Sri Datta Darsanam

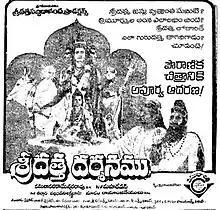
Theatrical release poster

Sri Datta Darsanam is a 1985 Telugu-language biographical film directed by Kamalakara Kameswara Rao. The story is based on the life of Hindu deity Dattatreya. The story of Dattatreya was shown earlier in Sati Anasuya as a part of the Anasuya story. However this film completely picturized this Hindu religious persons life details completely, for the time in any Indian film. The film was dubbed into Hindi as Shri Datta Darshan in 1988.